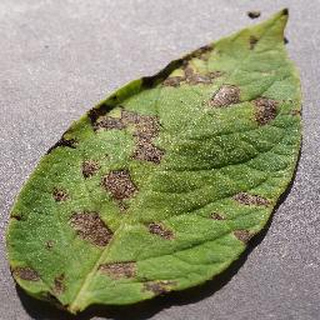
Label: potato_early_blight